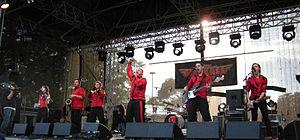
Russkaja est un groupe de ska punk russe, originaire de Vienne, en Autriche.